Papilio appalachiensis

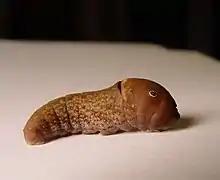
Caterpillar of the closely related species "P. glaucus"

The caterpillars of "Papilio" species are usually smooth and vary in color from green to yellow orange. In addition, they have black markings to mimic the appearance of bird droppings or the head of another bug with large "eyes". The eyespot consists of areas of yellow ringed with black with a smaller, light purple spot (also ringed in black) inside.